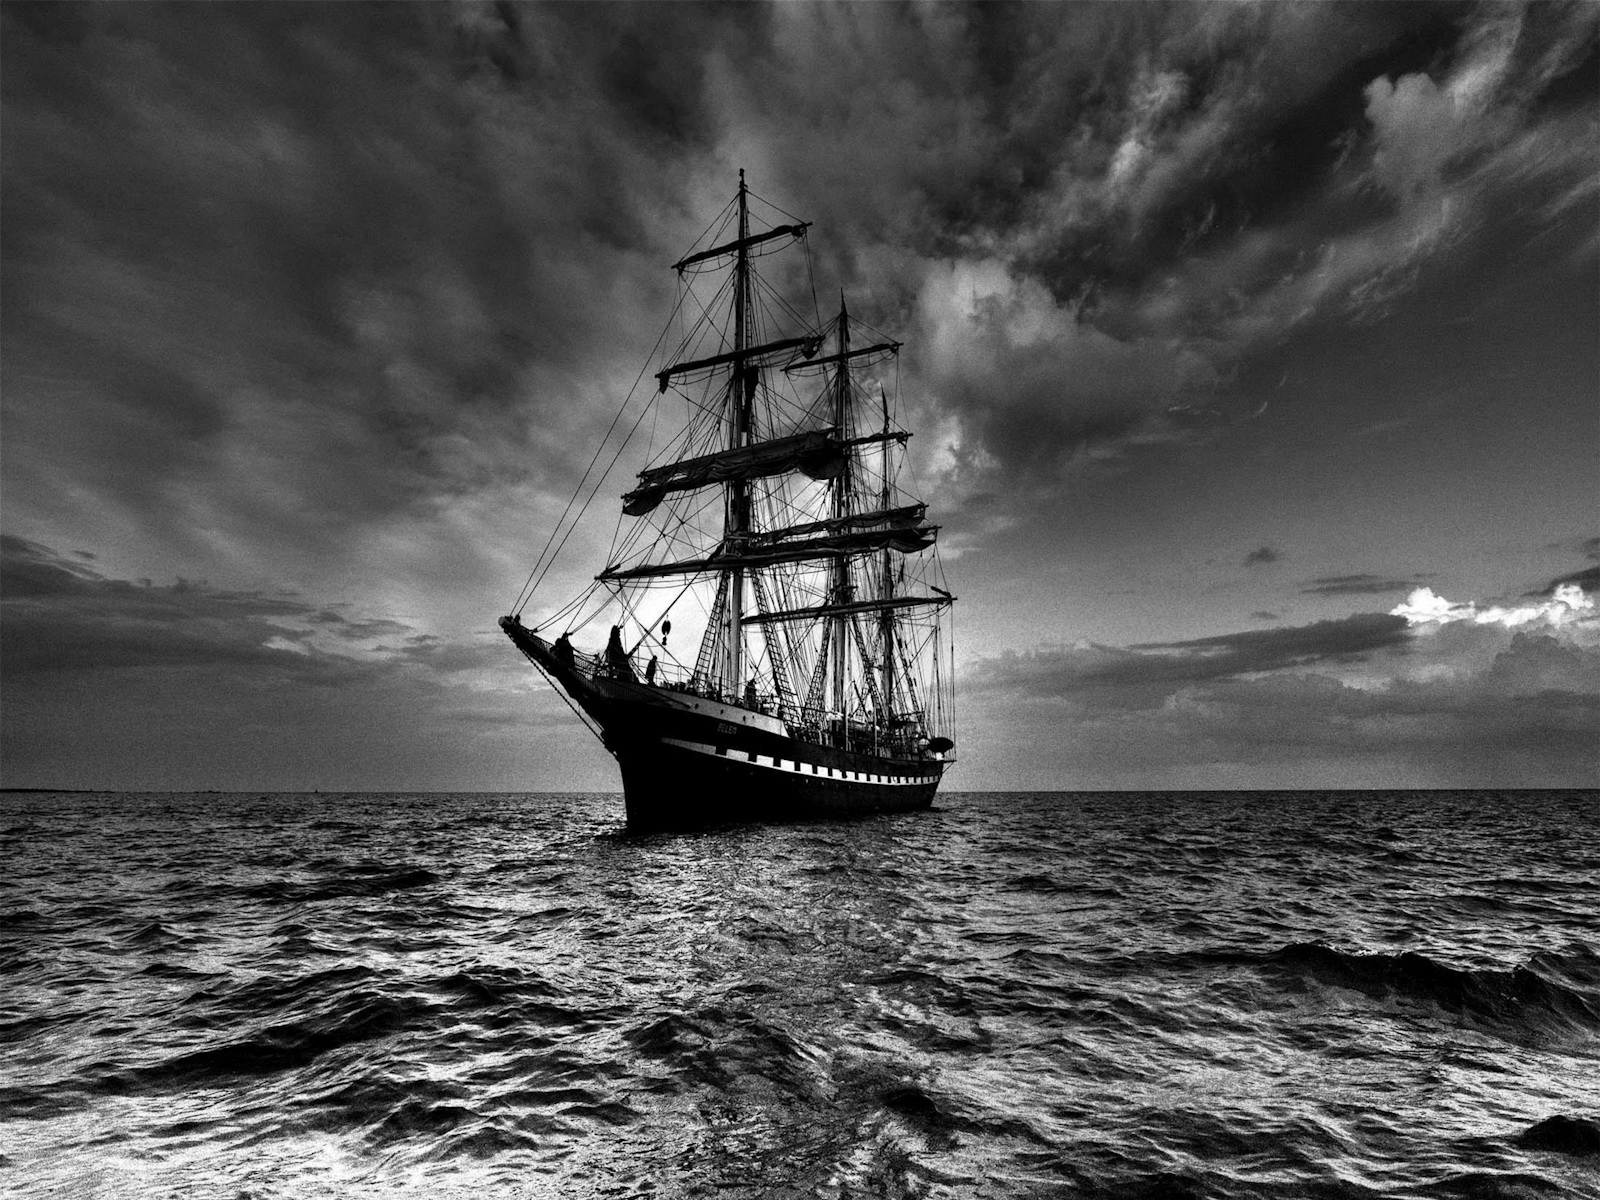
Vehicle type: Ships